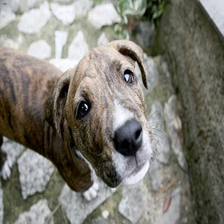
Species: dog
Breed: staffordshire bull terrier